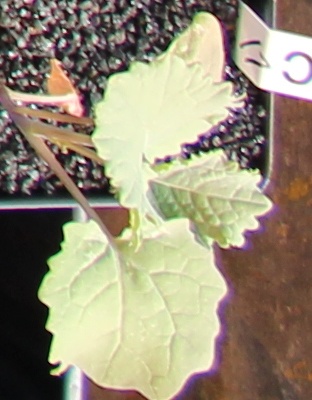
Label: Canola